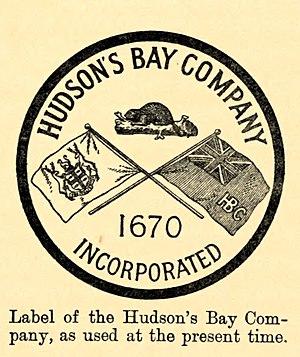
Illustration tirée du livre The romance of the beaver
Le castor du Canada est un grand rongeur qui vit près des cours d'eau, des lacs et des étangs de l'Amérique du Nord, jusqu'au nord du Mexique. C'est l'une des deux espèces vivantes du genre Castor.